Skew arch

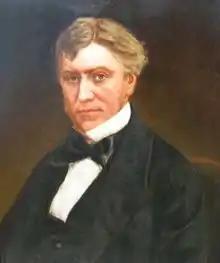
Charles Fox (1810–1874)

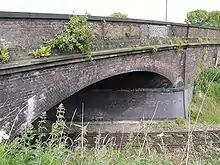
A brick segmental arch skew bridge with six rings and brick quoins

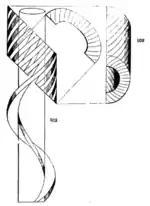
A plate from Fox's paper showing skew courses as sections of a square threaded screw

In performing his calculations Nicholson considered the arch barrel to be made from one ring of stones and of negligible thickness and therefore he developed only the intrados.